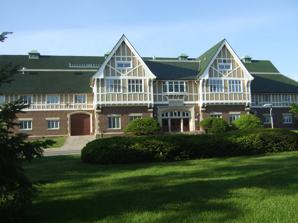
Building: Stock Pavilion
Country: United States of America
Year built: 1909
United States historic place Stock Pavilion U.S. National Register of Historic Places Stock Pavilion Location 1675 Linden Dr., University of Wisconsin Campus, Madison, Wisconsin Coordinates 43°04′29″N 89°24′54″W / 43.07472°N 89.41500°W / 43.07472; -89.41500 ( Stock Pavilion ) Area less than one acre Built 1908-1909 Architect Warren Laird/ Paul Philippe Cret / Arthur Peabody Architectural style Tudor Revival NRHP reference No. 85001504 Added to NRHP July 11, 1985 The Stock Pavilion is part of the University of Wisconsin–Madison . History The pavilion was primarily built to exhibit the University of Wisconsin's livestock. It has also been the site of numerous other events, including a Sergei Rachmaninoff concert and speeches by U.S. Presidents Theodore Roosevelt , William Howard Taft , Harry S. Truman , and civil rights leader Martin Luther King Jr. The building was listed on the National Register of Historic Places in 1985 and on the State Register of Historic Places in 1989. References